Shades of blue

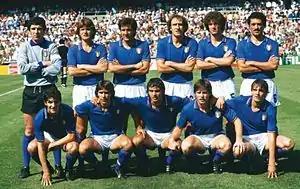
The Italy national football team at the 1982 FIFA World Cup

Having become a national color with the unification of Italy (1861), its use continued even after the birth of the Italian Republic (1946) with the name "Italian blue". An Italian-blue border was inserted on the edge of the Presidential Standard of Italy and the use of the blue scarf for the Italian Armed Forces' officers, for the presidents of the Italian provinces during the official ceremonies and of the blue jersey for Italian national sports teams it was also maintained in the Republican era.